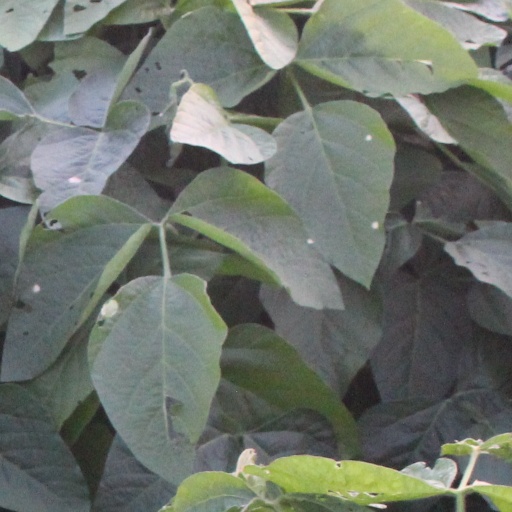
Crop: soybean